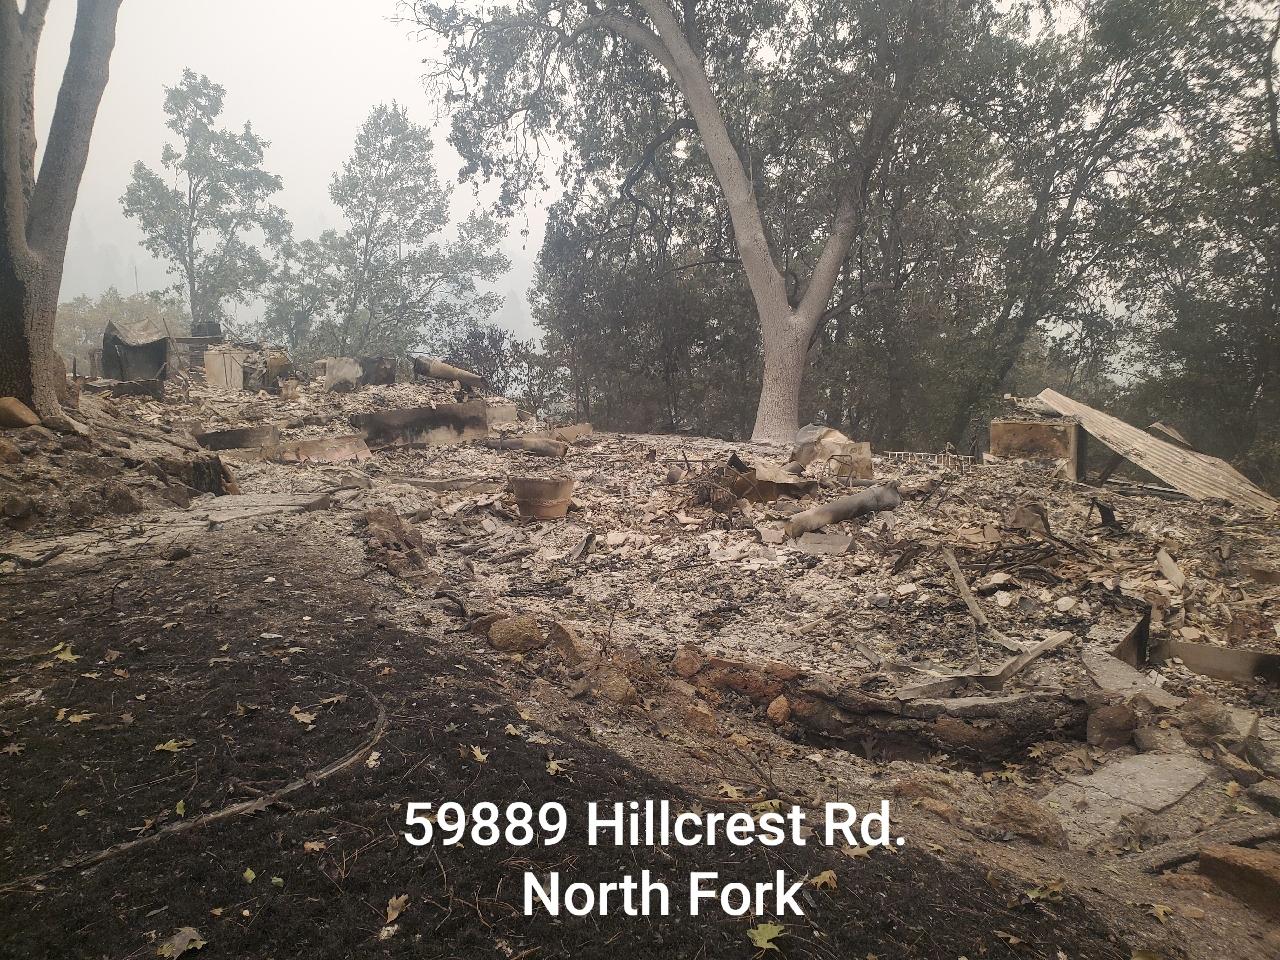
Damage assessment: destroyed